Coventry v Lawrence (No. 3)

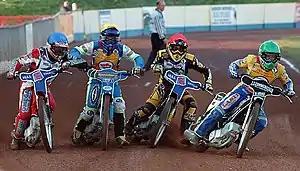
The case began because of the noise caused by a local speedway stadium.

Lord Clarke (with whom Lady Hale agreed) gave a dissenting judgment that suggested the Access to Justice Act 1999 was not compatible with the Convention because it discriminated between defendants and imposed heavy liabilities on some but not others.